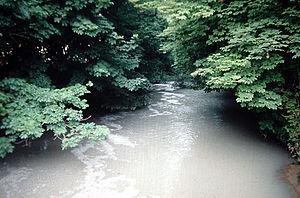
L'Aa est un fleuve côtier français du nord de la France, dans la région Hauts-de-France, qui se jette dans la mer du Nord, pour partie canalisé qui traverse les villes de Saint-Omer et Gravelines, et est très proche de la Manche. C'est un fleuve très connu des amateurs de mots croisés.